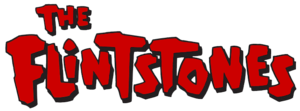
Les Pierrafeu au Québec ou La Famille Pierrafeu en France est une série télévisée d'animation américaine en 166 épisodes de 25 minutes, créée par William Hanna et Joseph Barbera et diffusée entre le 30 septembre 1960 et le 1ᵉʳ avril 1966 sur le réseau ABC. Diffusée en première partie de soirée, elle connaît alors un immense succès.